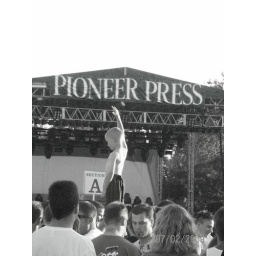
love this pic !!! took it in color but changed it to black and white to give it a john lennon appeal..